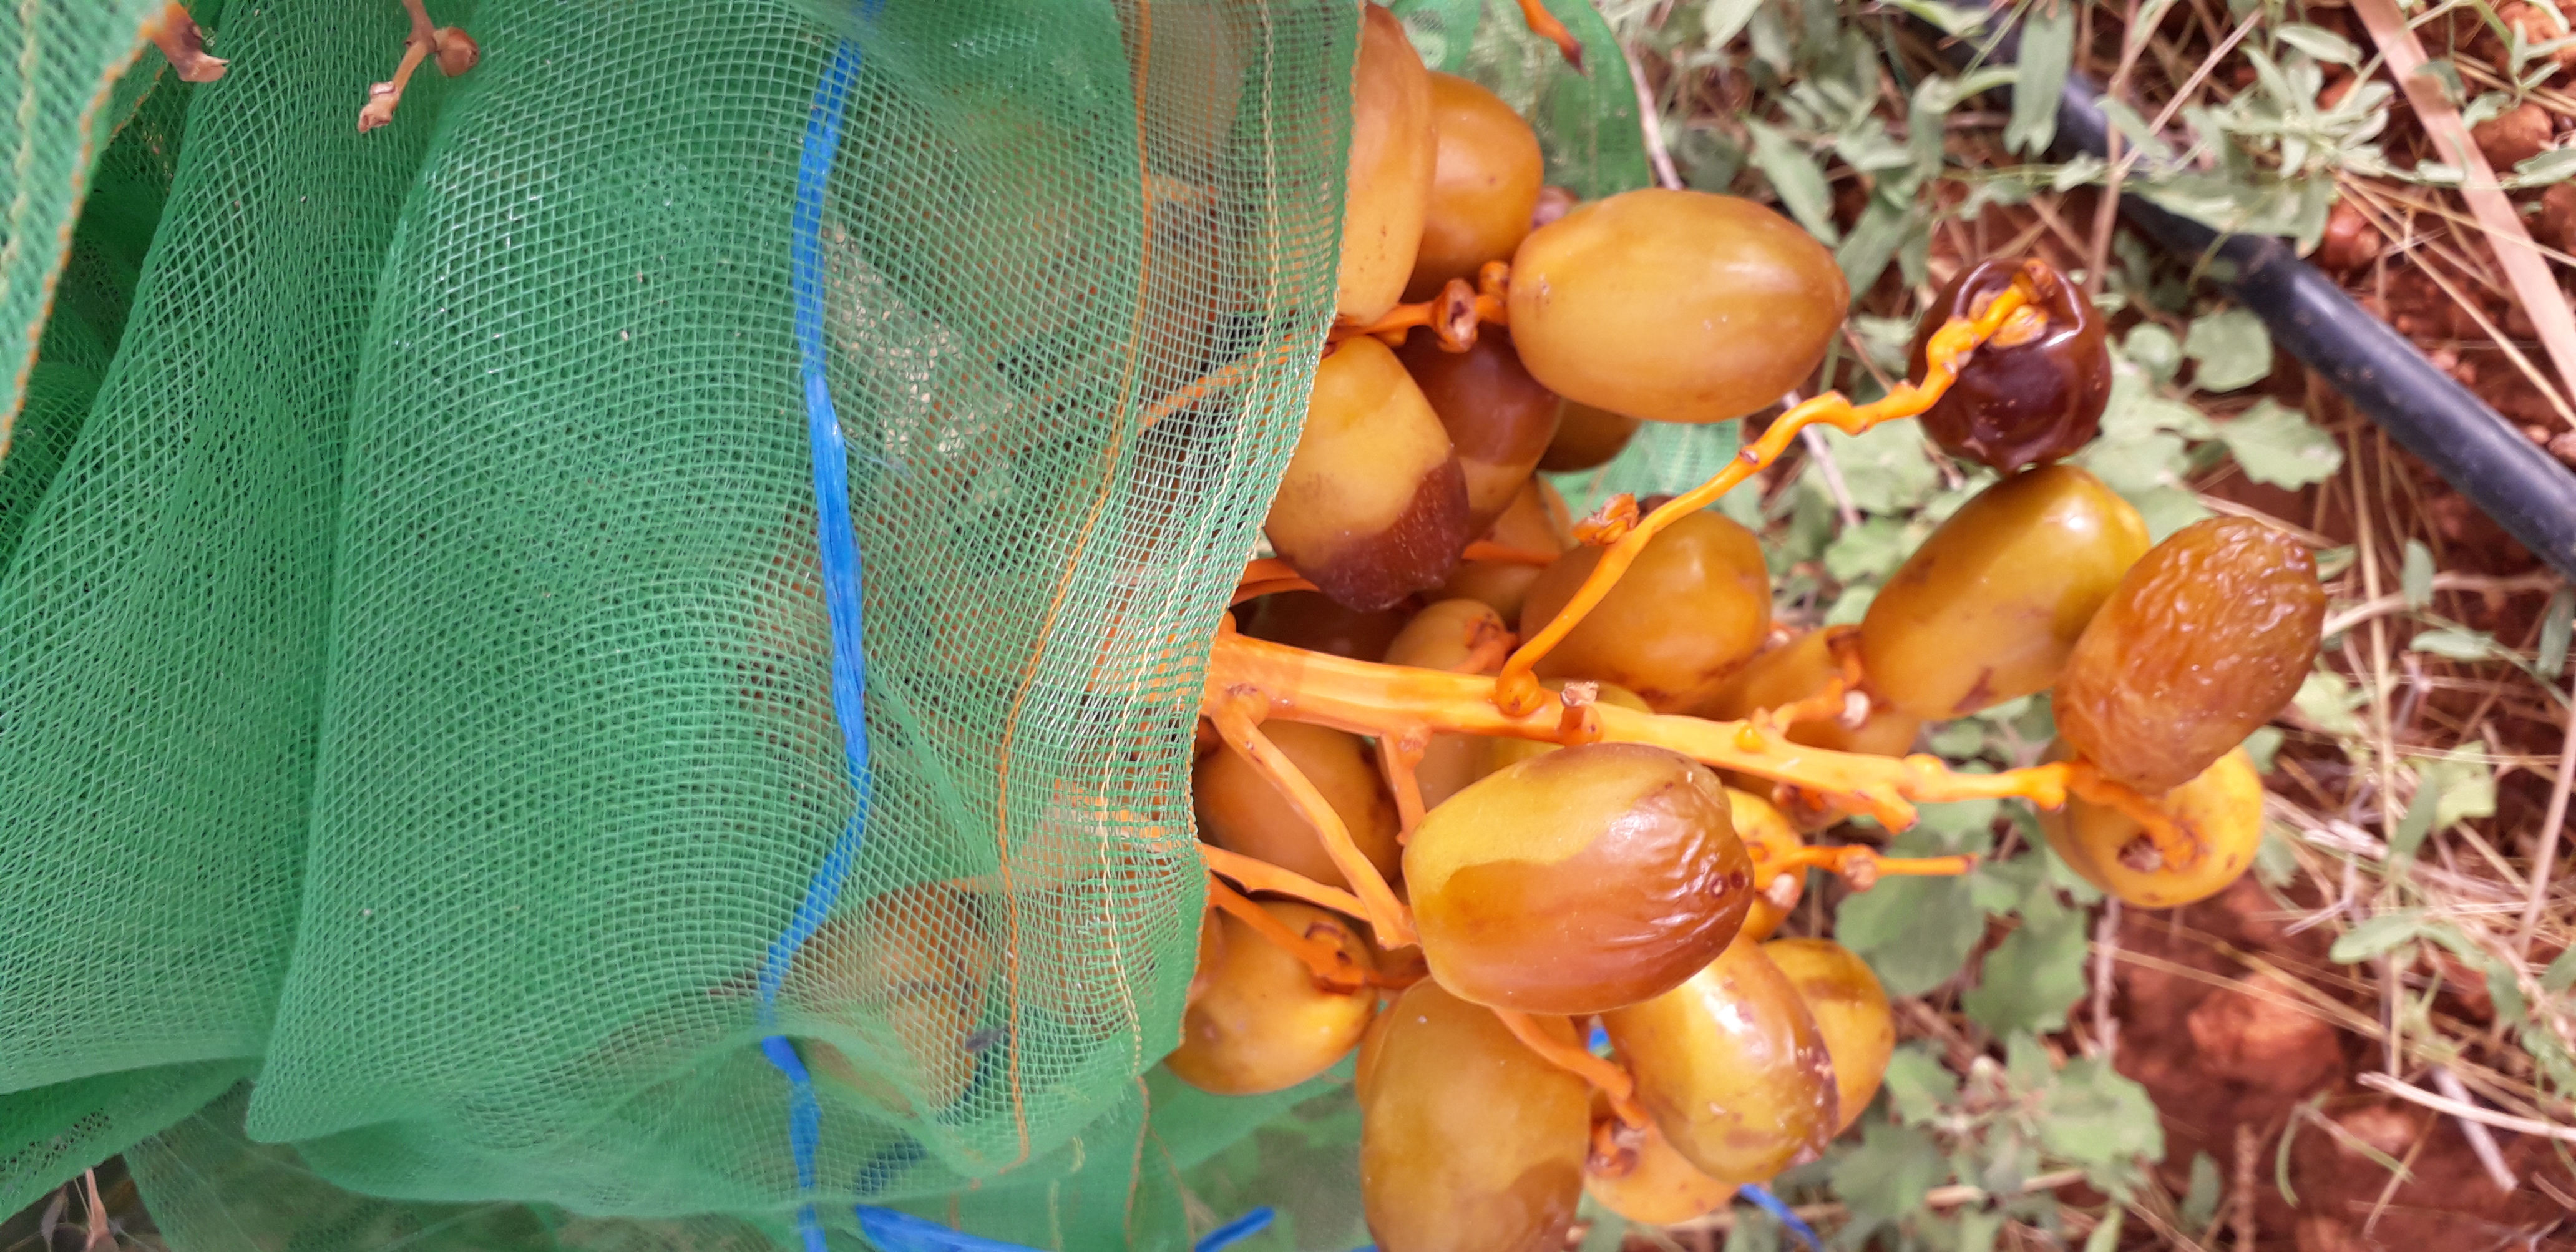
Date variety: Boufagous